Milton Coates

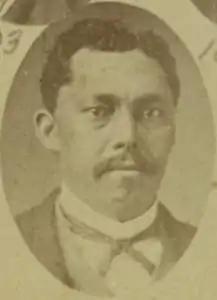

Milton Coates was a cotton weigher who served as a state legislator and post office clerk in Mississippi. He represented Warren County, Mississippi in the Mississippi House of Representatives from 1882 to 1885. A Republican, he lived on south Farmer Street in Vicksburg.